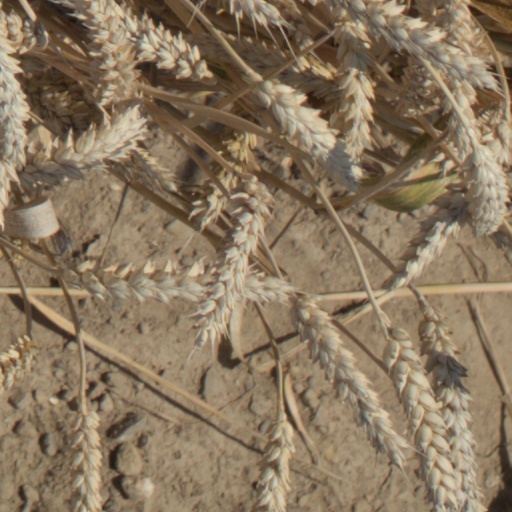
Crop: wheat